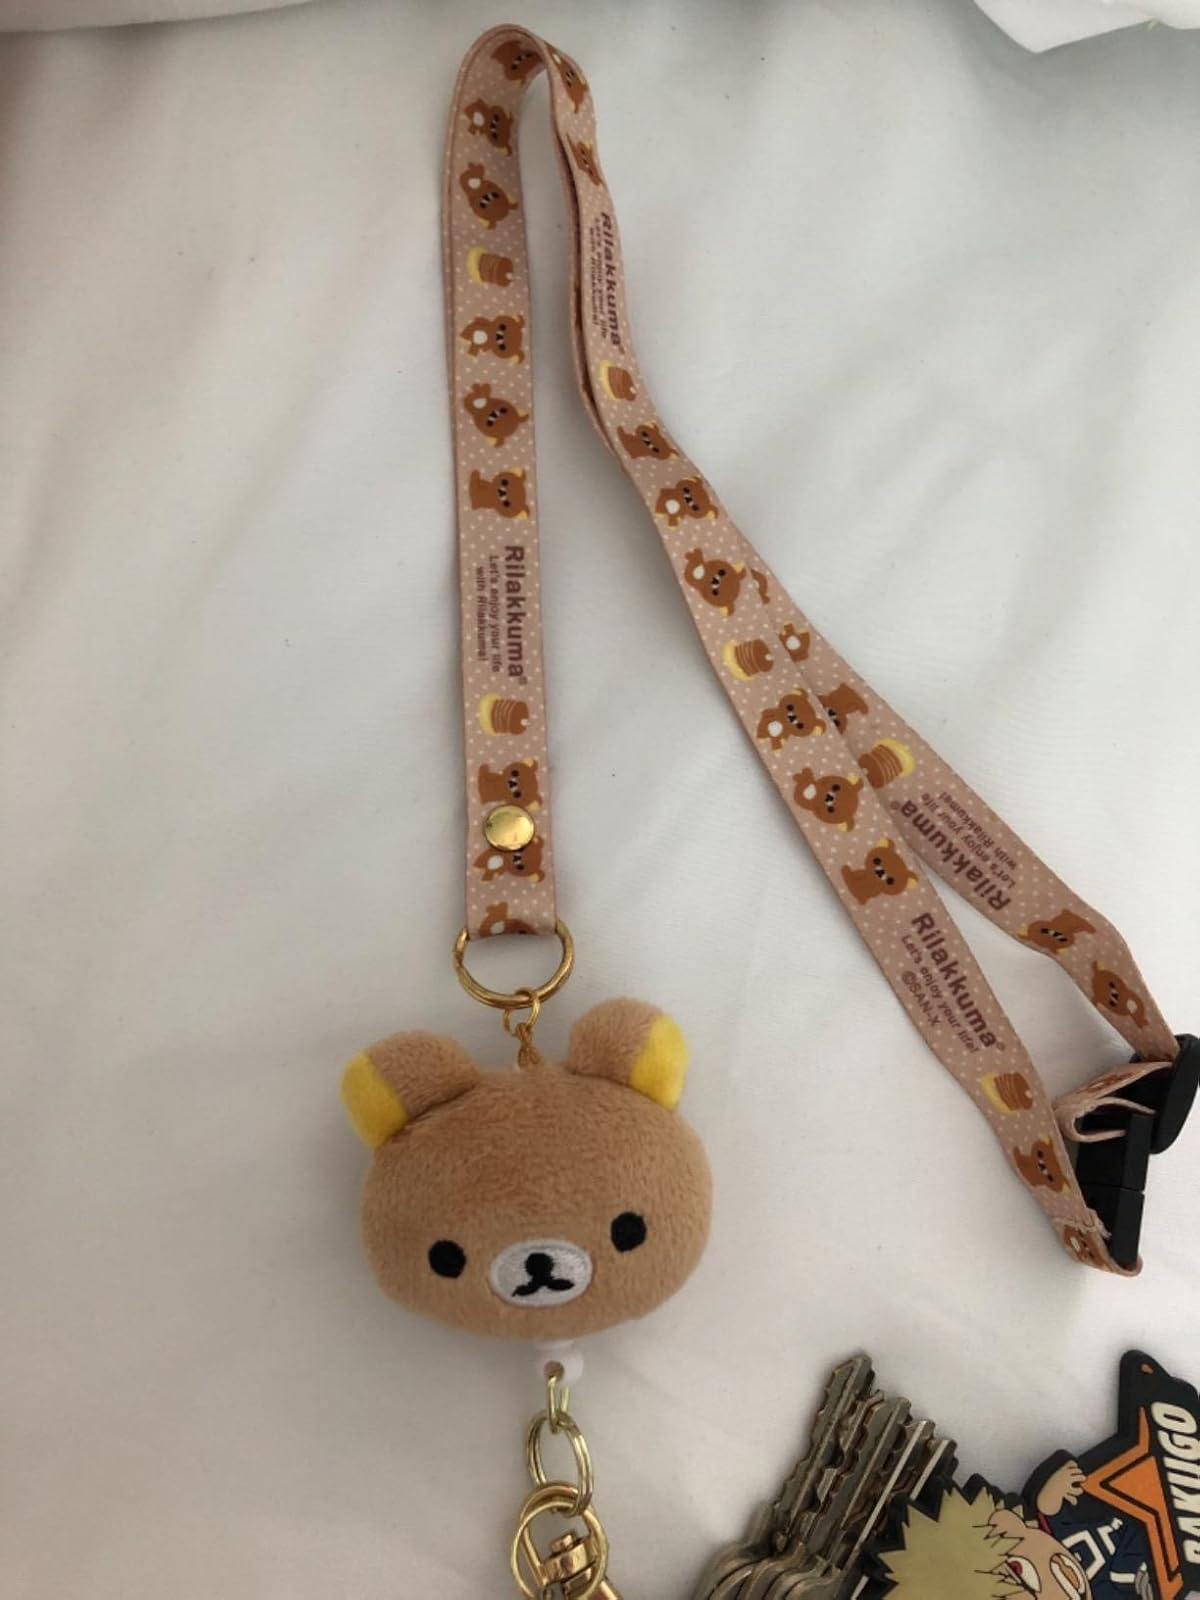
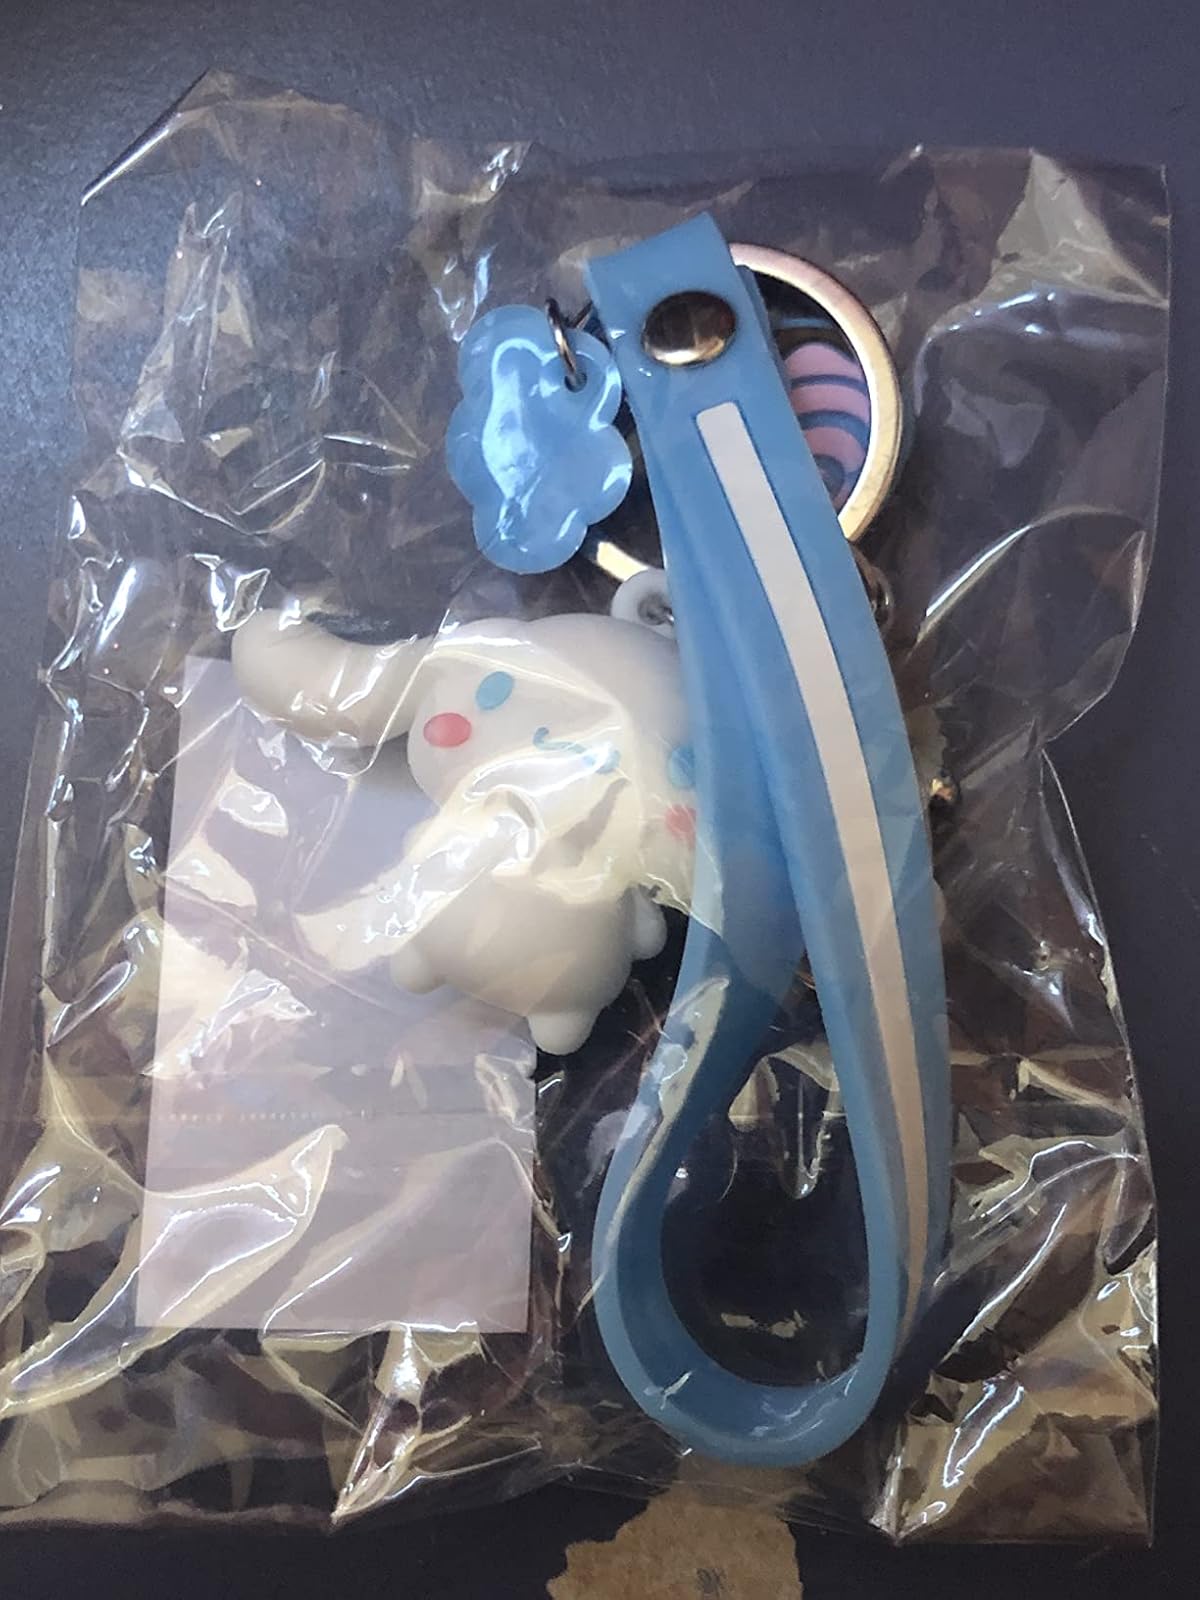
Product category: accessories_keychain
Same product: no